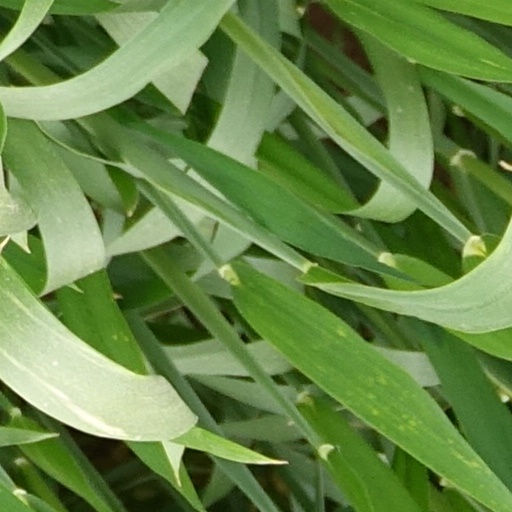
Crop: wheat